São Bento (carrack)

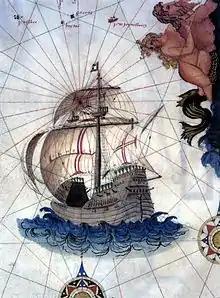

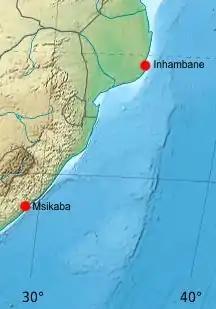

São Bento (Saint Benedict), commanded by captain Fernão de Álvares Cabral, the son of Pedro Álvares Cabral, was a Portuguese carrack of 900 tons wrecked in April 1554 near the mouth of the Msikaba River, midway between Port Edward and Port St. Johns on the Transkei coast of South Africa. The ship had left Cochin on 1 February 1554 and was en route to Lisbon with a cargo of spices, coconuts, silks, porcelain, cornelian beads, cotton cloth and other luxury goods. There are no hull remains at the site.